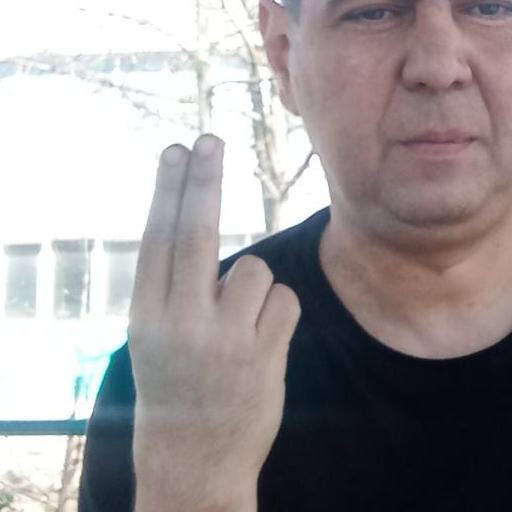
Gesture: two_up_inverted